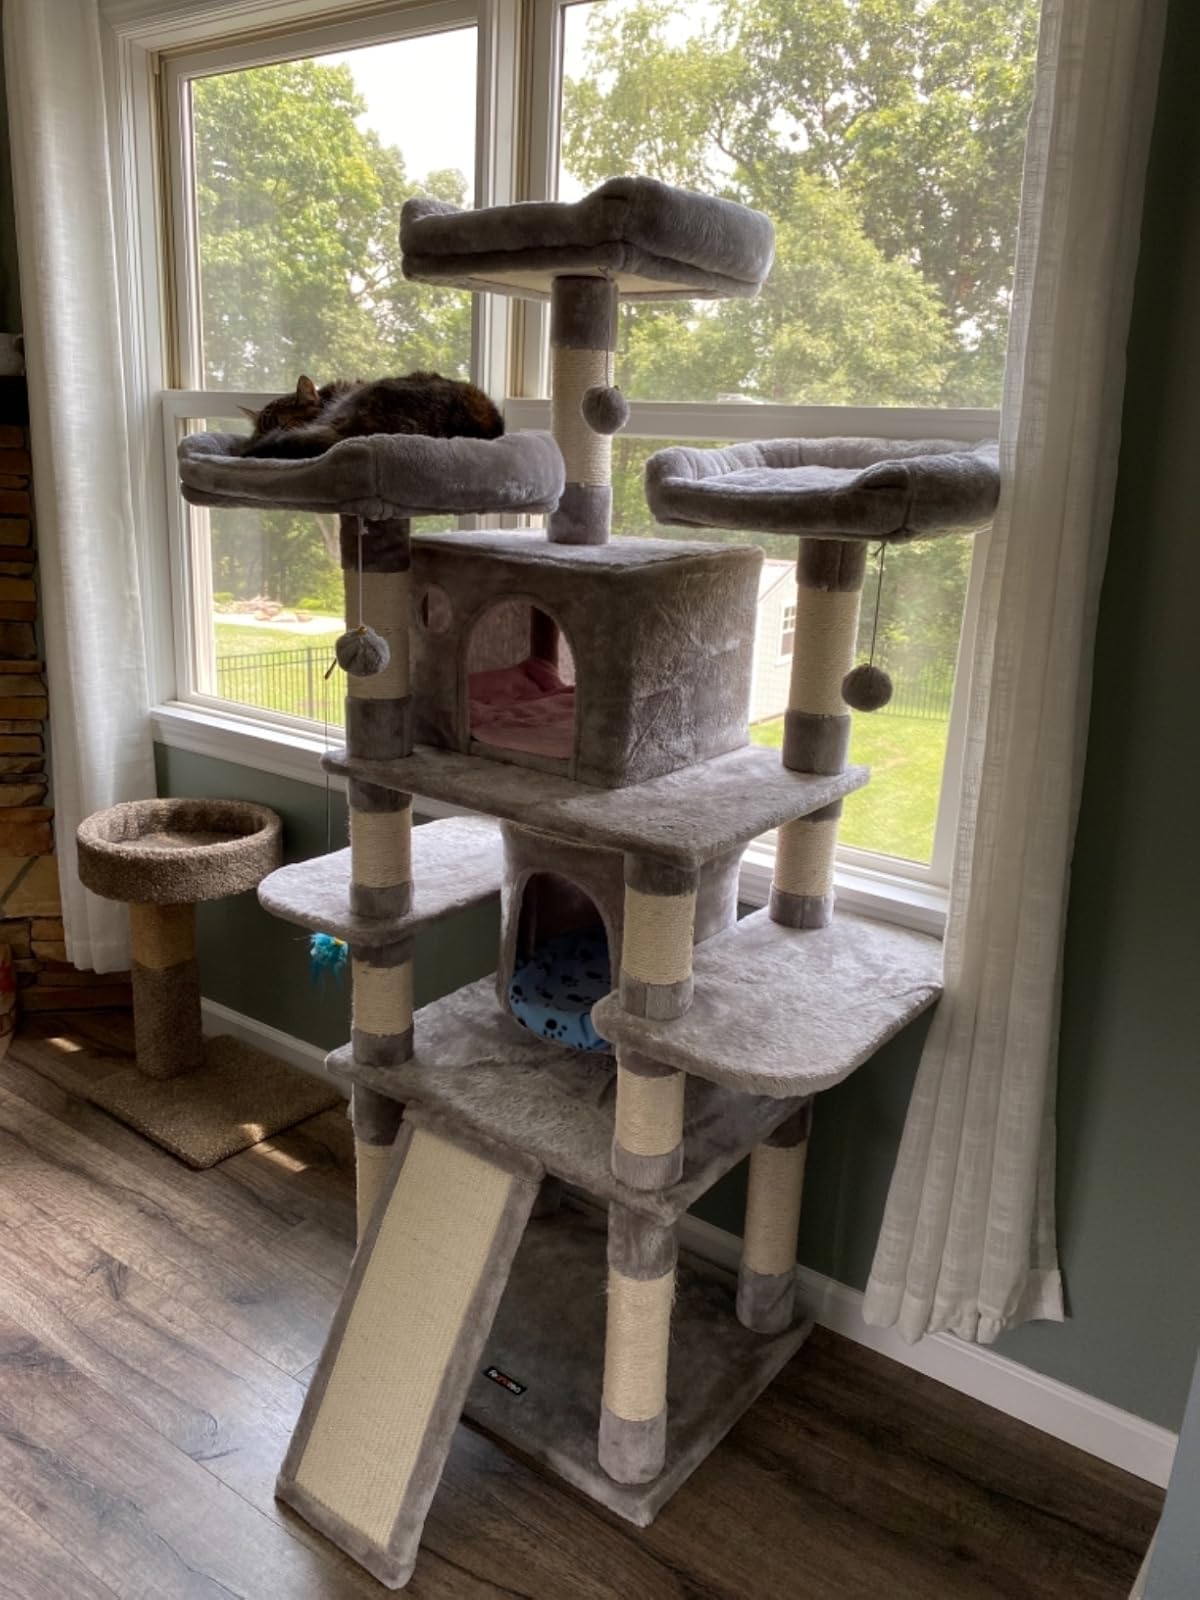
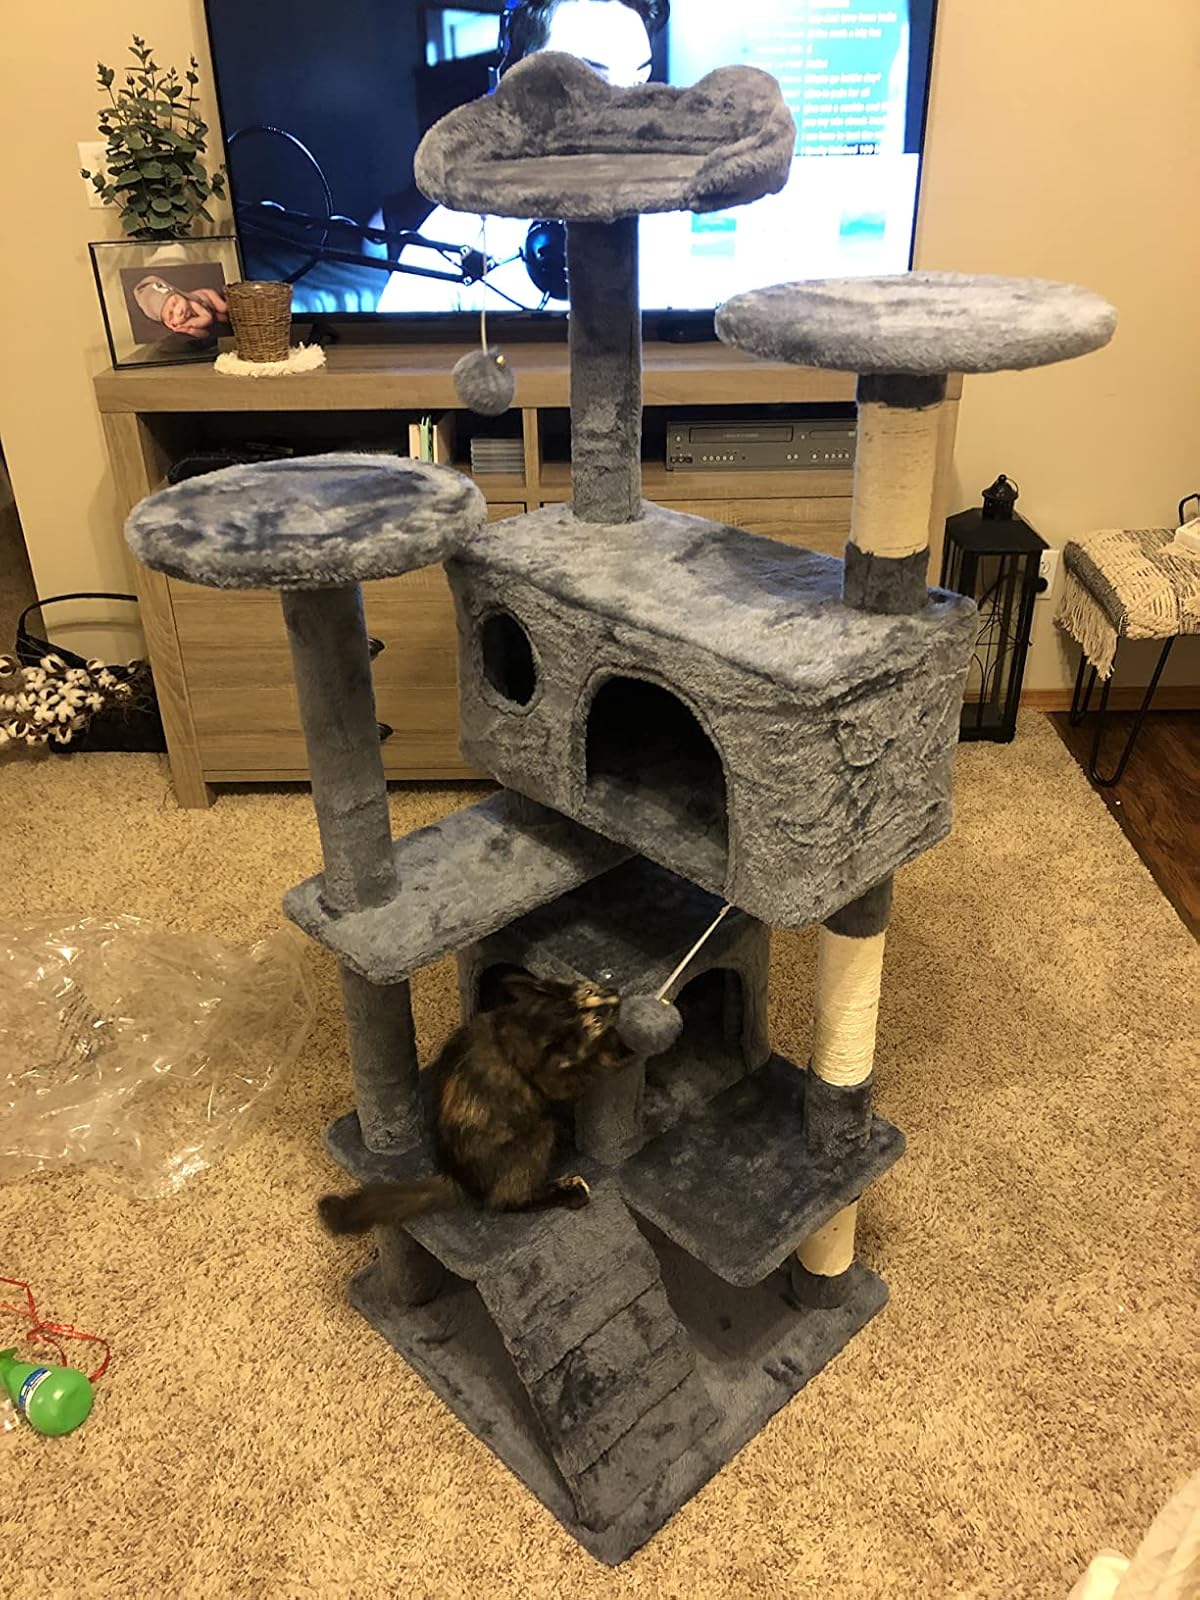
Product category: items_cat tree
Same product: no